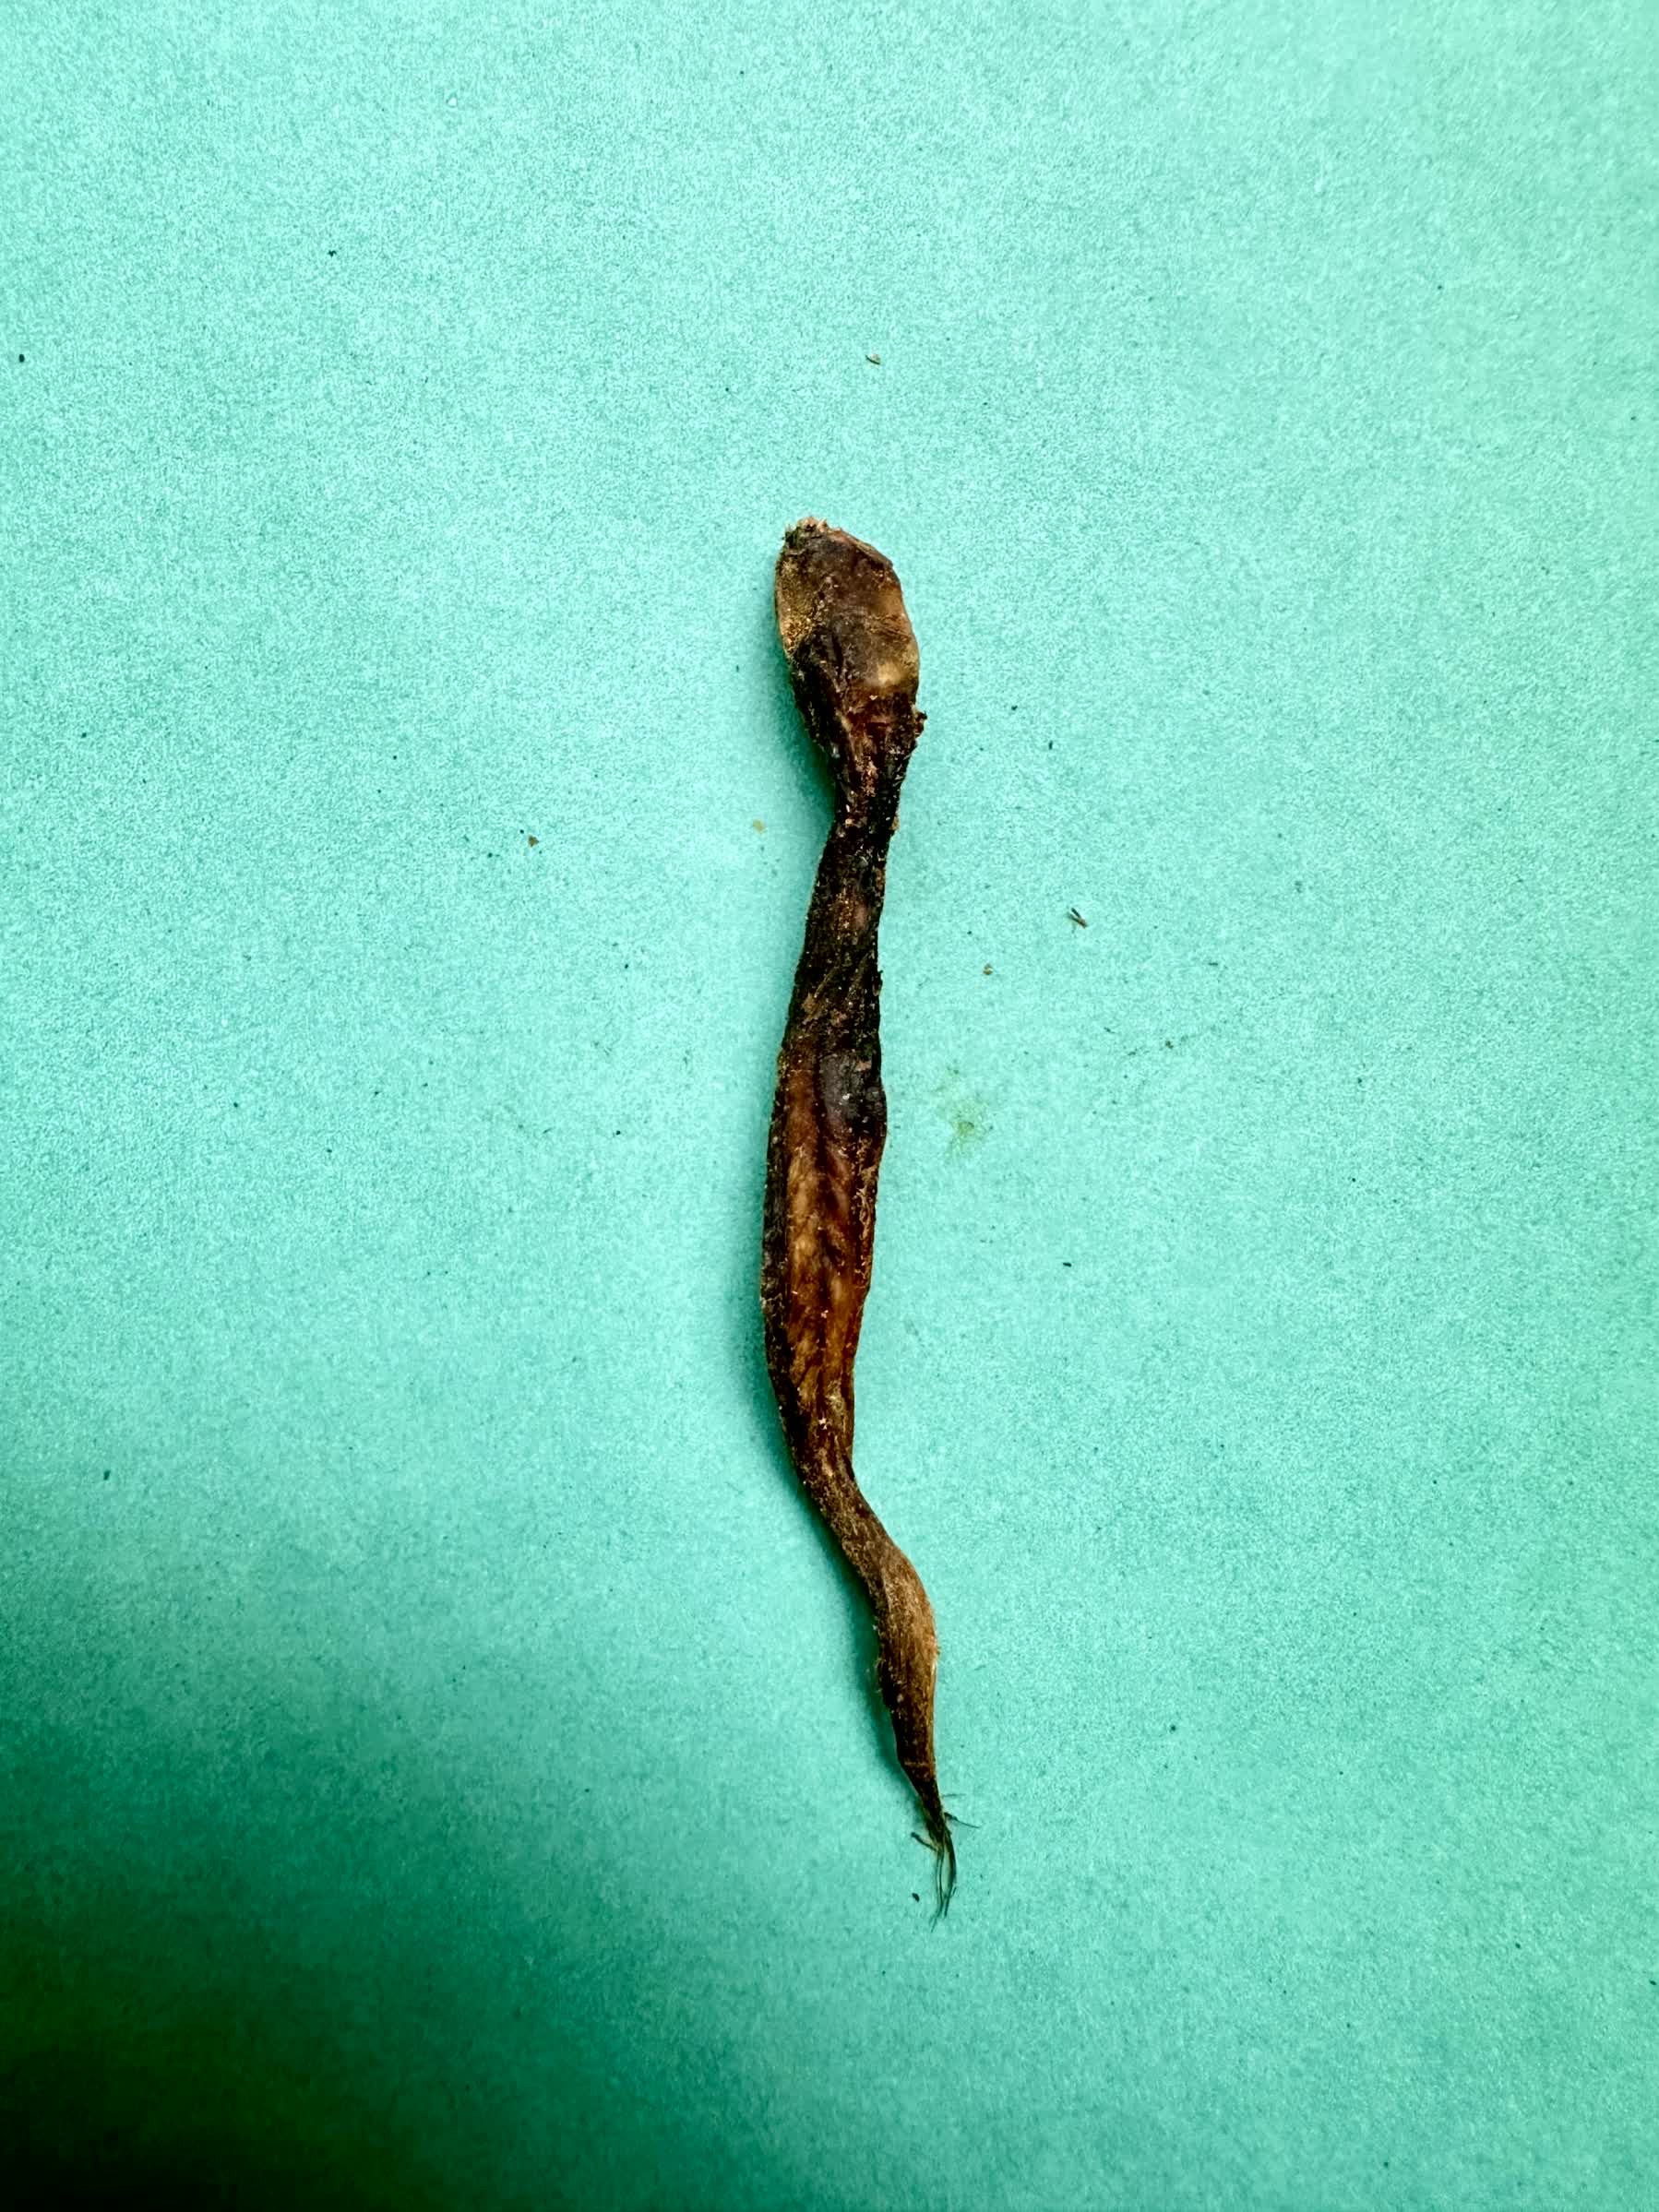
Species: Chewa